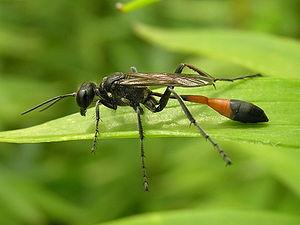
Le mot guêpe désigne plusieurs sortes d'insectes hyménoptères ayant généralement un abdomen jaune rayé de noir et dont la femelle porte un dard venimeux.
Ammophila sabulosa, l'ammophile des sables, est une espèce d'insectes hyménoptères de la famille des Sphecidae. Cette espèce se rencontre dans toute l'Europe, en Asie du Nord, en Asie centrale et en Afrique du Nord. Cette guêpe fouisseuse est très présente en France.
Jean-Henri Casimir Fabre, né le 21 décembre 1823 à Saint-Léons, mort le 11 octobre 1915 à Sérignan-du-Comtat, est un homme de sciences, un humaniste, un naturaliste, un entomologiste éminent, un écrivain passionné par la nature et un poète français de langue occitane et française, lauréat de l'Académie française et d'un nombre élevé de prix.